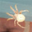
Label: spider